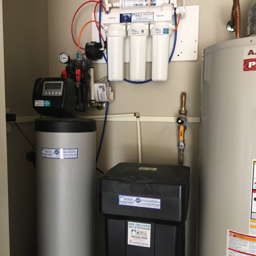
systems are installed in the garage providing easy access for maintenance